The Bengal Club

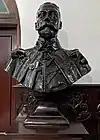
Bust of George V at the Bengal Club.

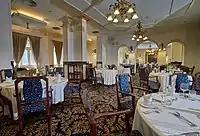
One of the Bengal Club's dining rooms

In 1912, on the visit of George V to Kolkata, the club was among a set of buildings illuminated with electric lights to welcome his cavalcade. The King presented the club with his portrait. Over a hundred members of the club served in the First World War. Two members were awarded the Victoria Cross: army doctor Arthur Martin-Leake (the first person to have received the honour twice) and Sir Reginald Graham. Several members also lost their lives in the War. The Governor of Bengal later unveiled a plaque in their memory. In 1927, the Bengal Club celebrated its centenary by organising a grand banquet, with many important figures from British India in attendance. The following day, for the first time in the club's history, female guests were allowed to enter the club for a one-off tour.